Valentyn Vasyanovych

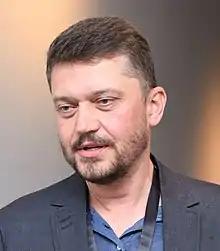
Valentyn Vasyanovych in 2019

Valentyn Mykolayovych Vasyanovych (born 21 July 1971) is a Ukrainian film director. He is best known for his two films on post-traumatic stress disorder following armed conflict, "Atlantis" (2019), and "Reflection" (2021).